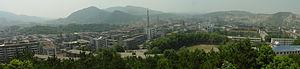
Le district de Tieshan est une subdivision administrative de la province du Hubei en Chine. Il est placé sous la juridiction de la ville-préfecture de Huangshi.